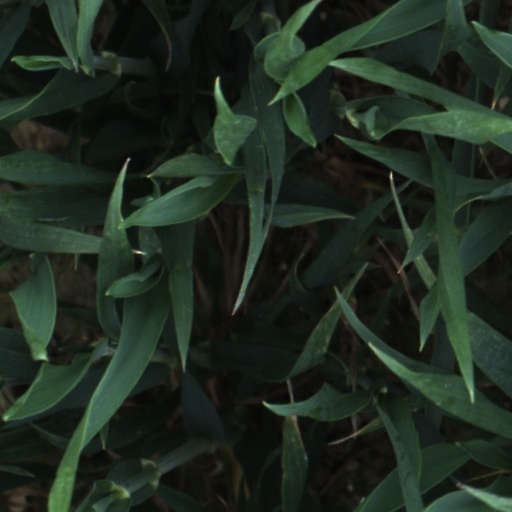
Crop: wheat